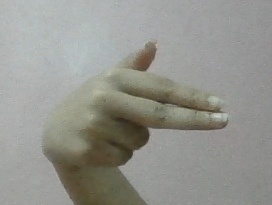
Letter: ghain